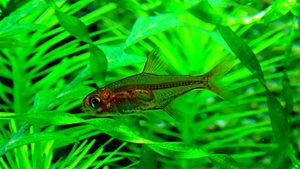
Hyphessobrycon amandae - Aquarium Tropical du Palais de la Porte Dorée Paris/France - 05/2015